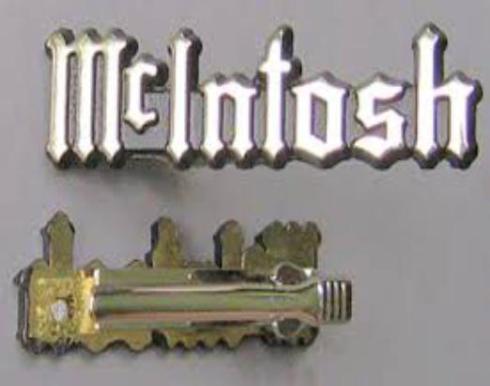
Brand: mcintosh
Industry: Leisure